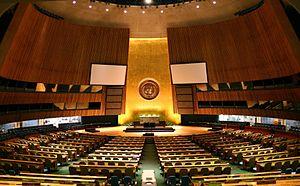
Salle de l'Assemblée générale des Nations unies, New York.
L'Assemblée générale des Nations unies est l'un des six organes principaux de l'ONU. Elle a un rôle consultatif pour les questions touchant au maintien de la paix et à la sécurité internationale.